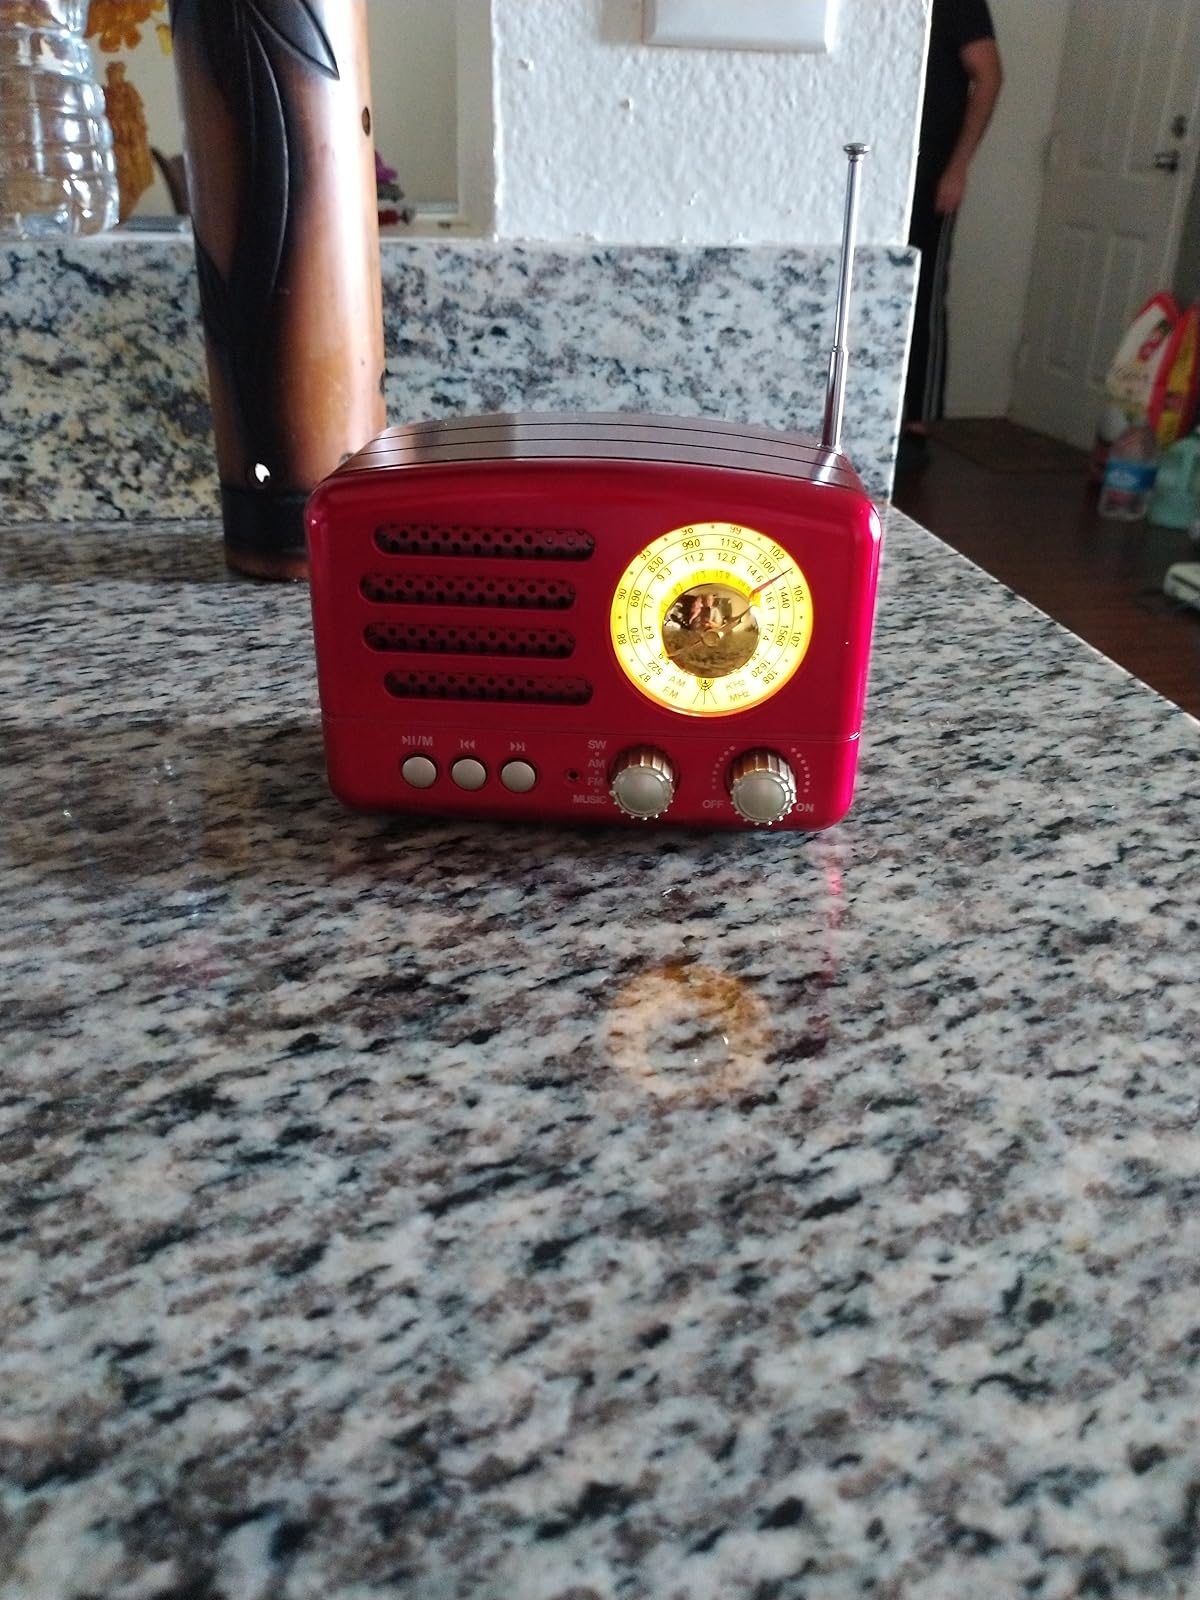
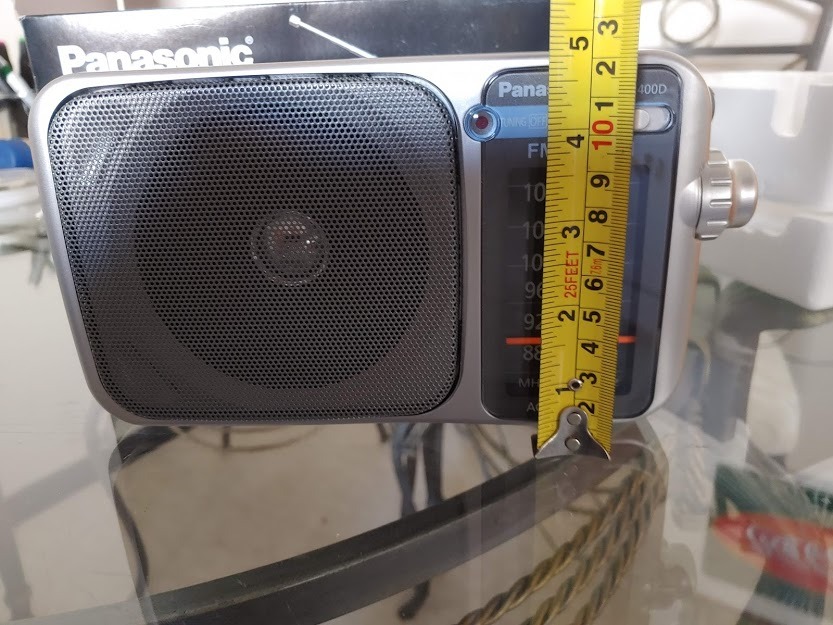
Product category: radio
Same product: no